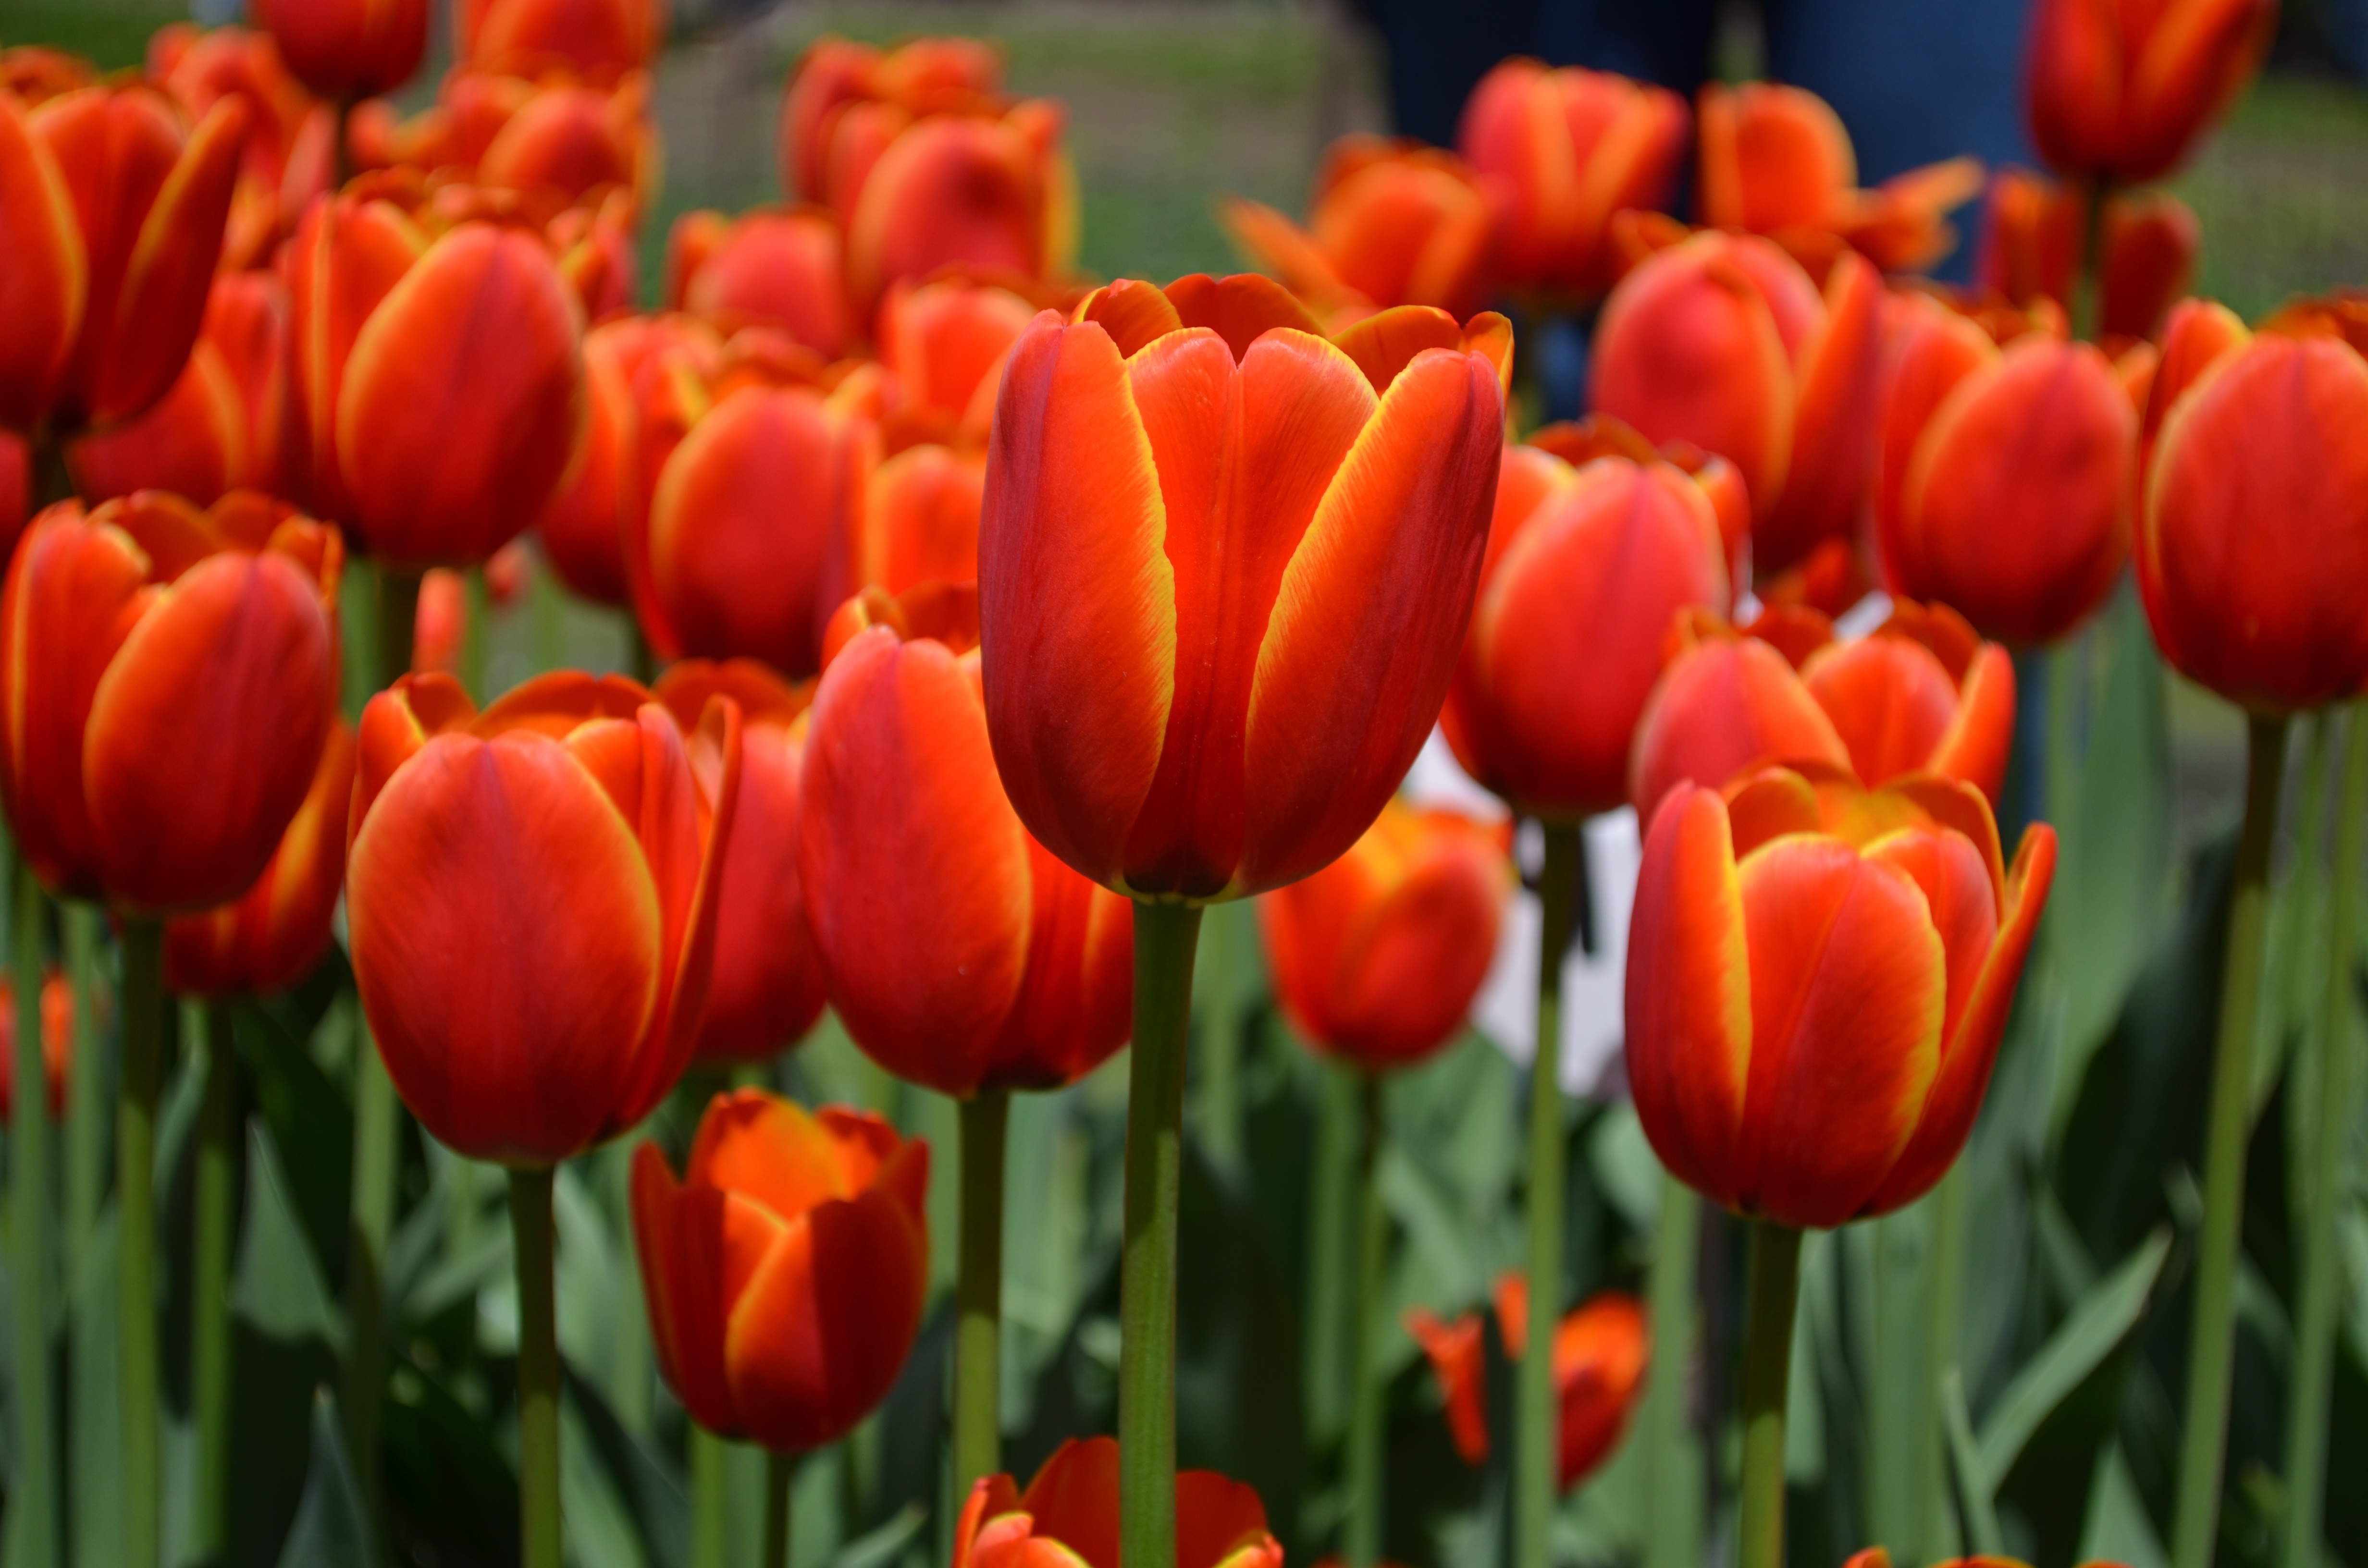
plant, flower, petal, tulip, flowering plant, lily family, land plant